Protein biosynthesis

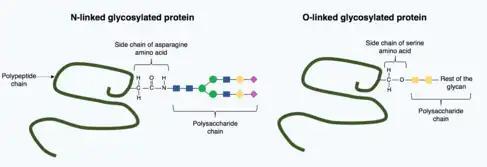
Illustrates the difference in structure between N-linked and O-linked glycosylation on a polypeptide chain.

Post-translational modifications can incorporate more complex, large molecules into the folded protein structure. One common example of this is glycosylation, the addition of a polysaccharide molecule, which is widely considered to be most common post-translational modification.